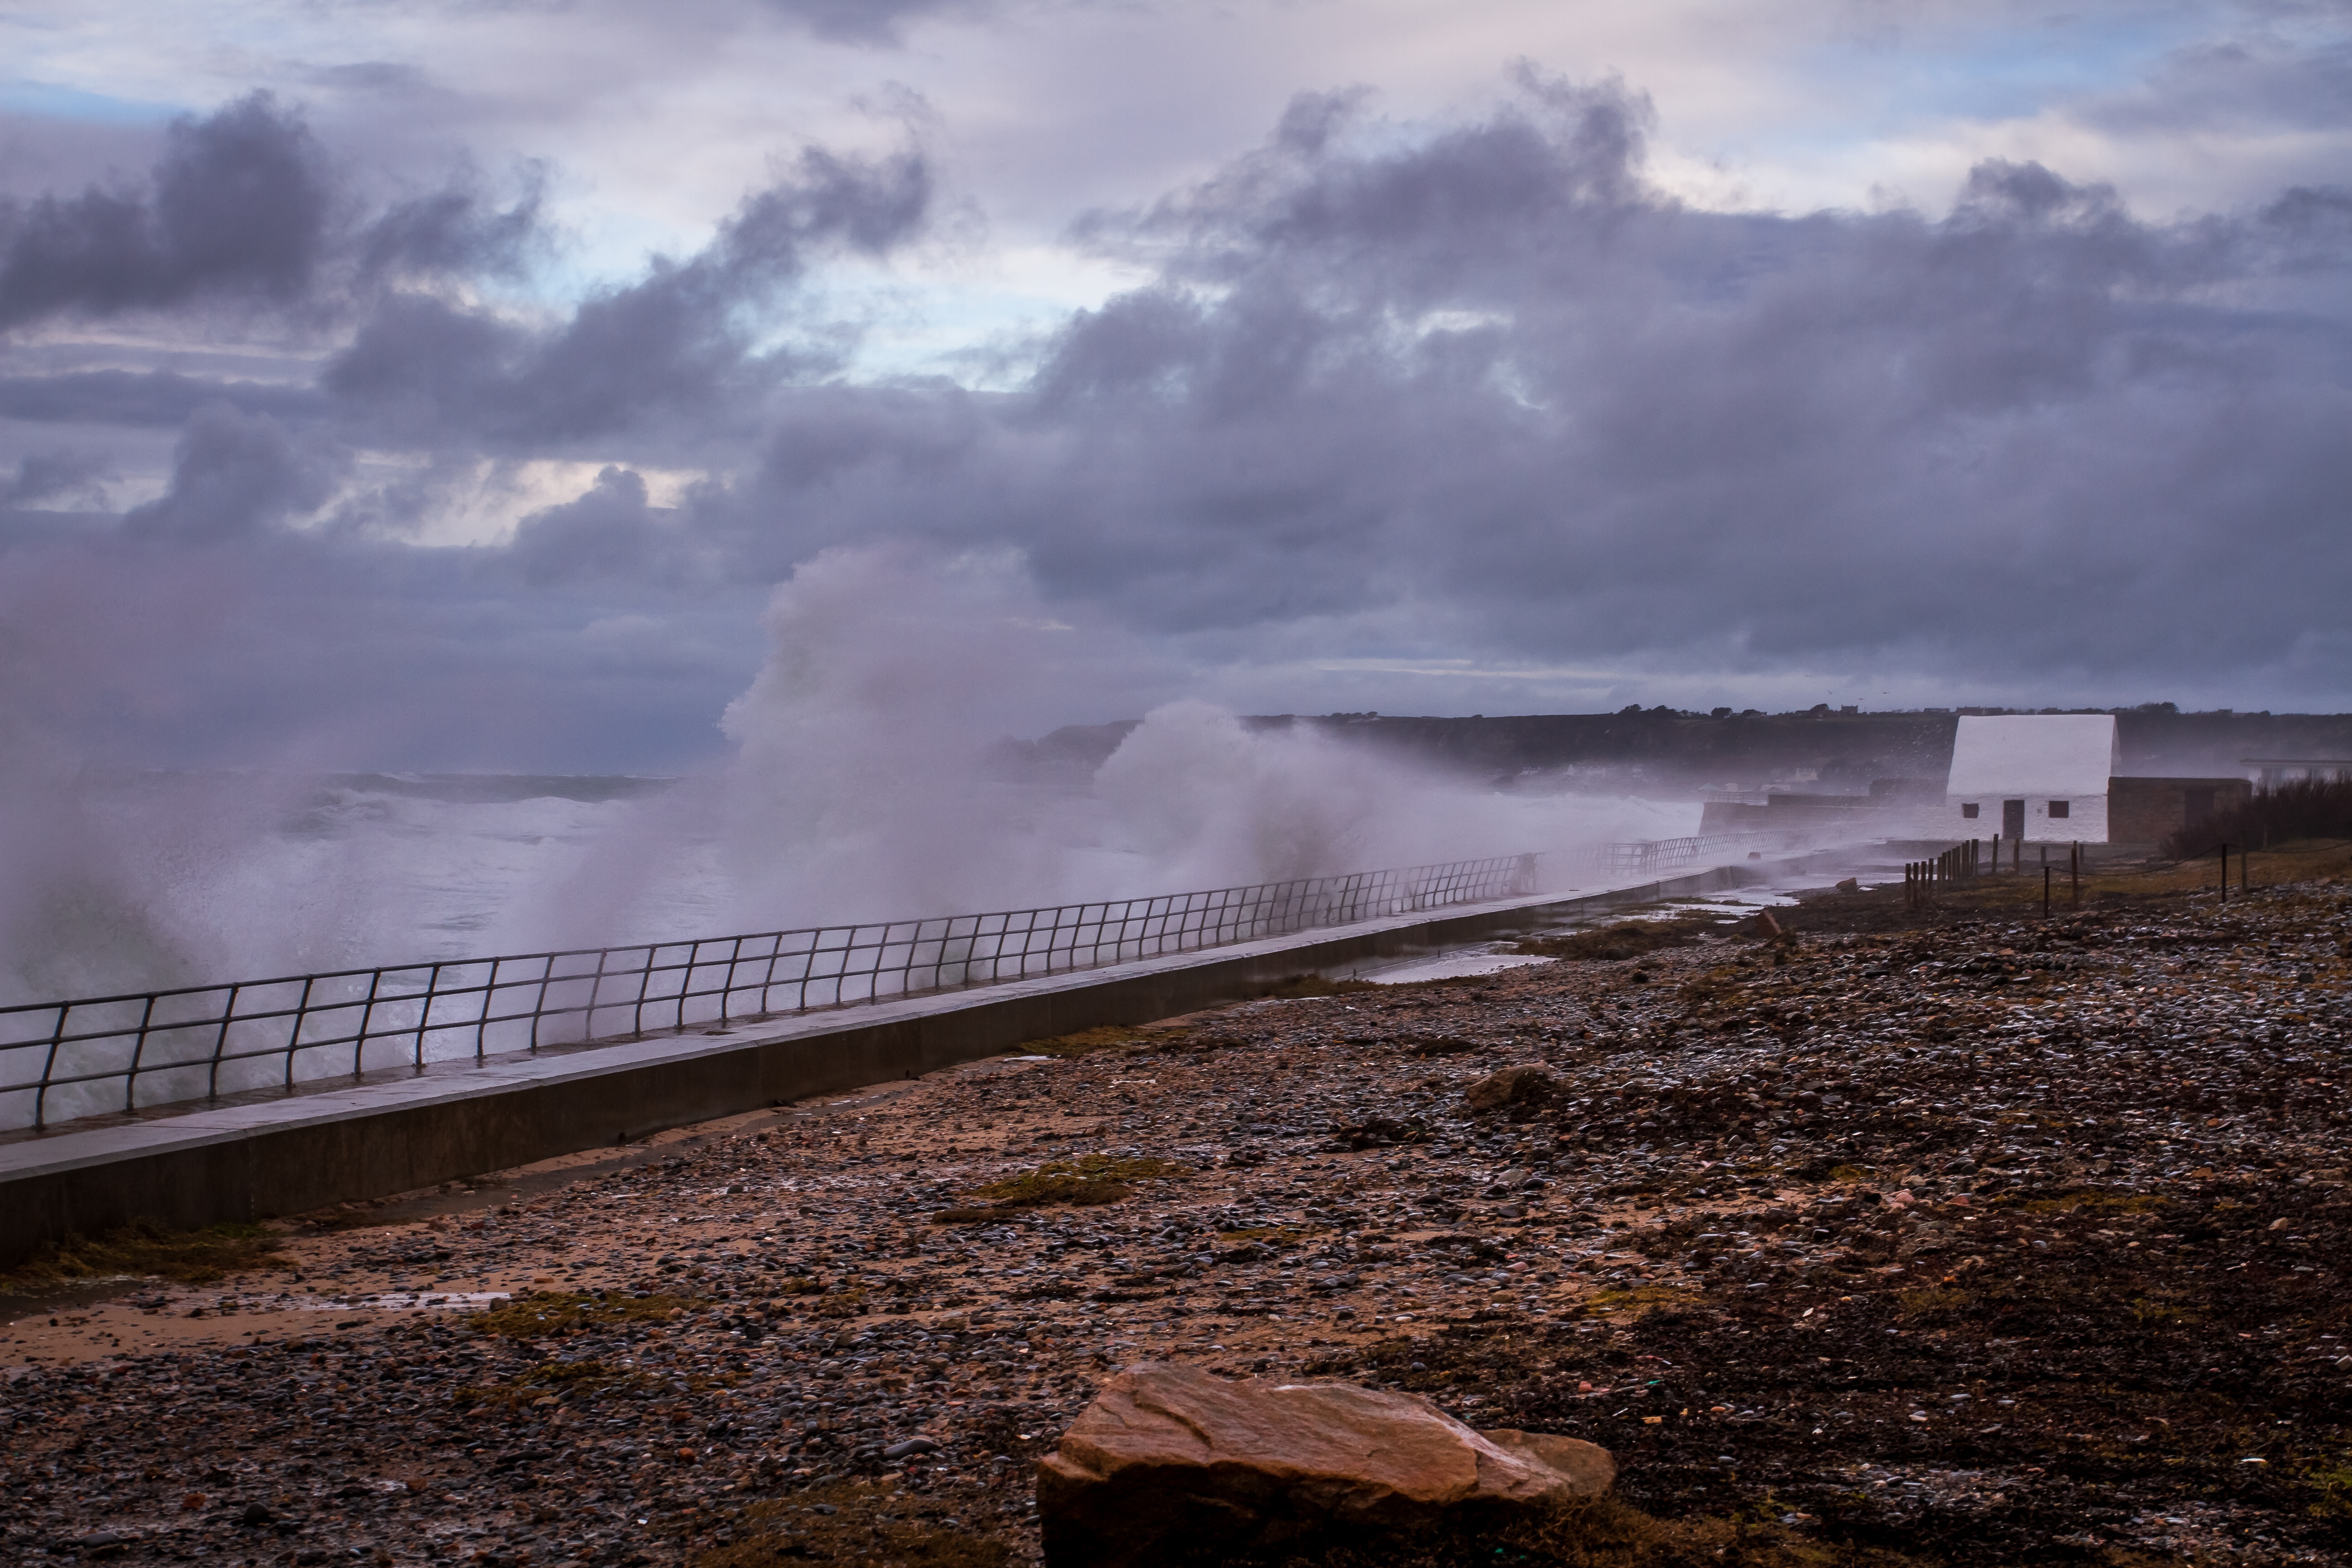
landscape, sea, coast, horizon, cloud, mist, morning, shore, wave, weather, atmospheric phenomenon